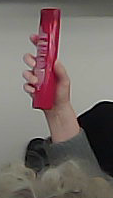
Product: loreal_shampoo